Kampar railway station

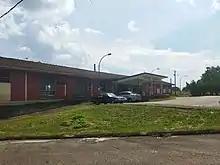
The former building of station built in 1965, now in disuse.

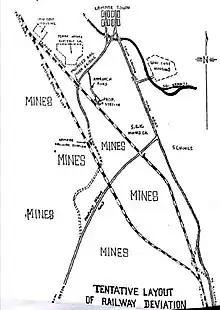
Kampar new station proposal, 1965. Here shown the original station and the proposed new station site for relocation.

The station design follows the standard 2007 KTM station designs which made it very similar to other station designs across the Rawang-Ipoh electrified sector. The station is mainly single-floored.